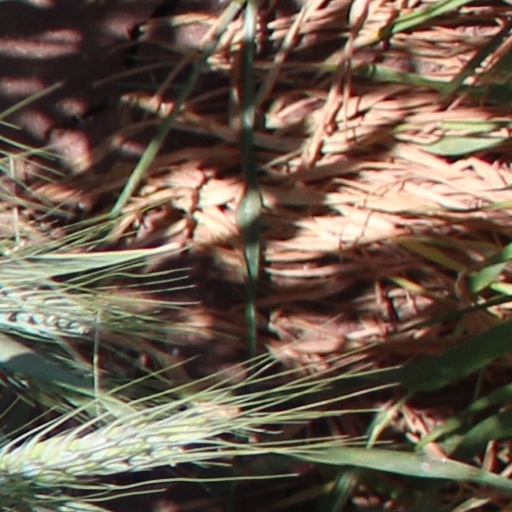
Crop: wheat